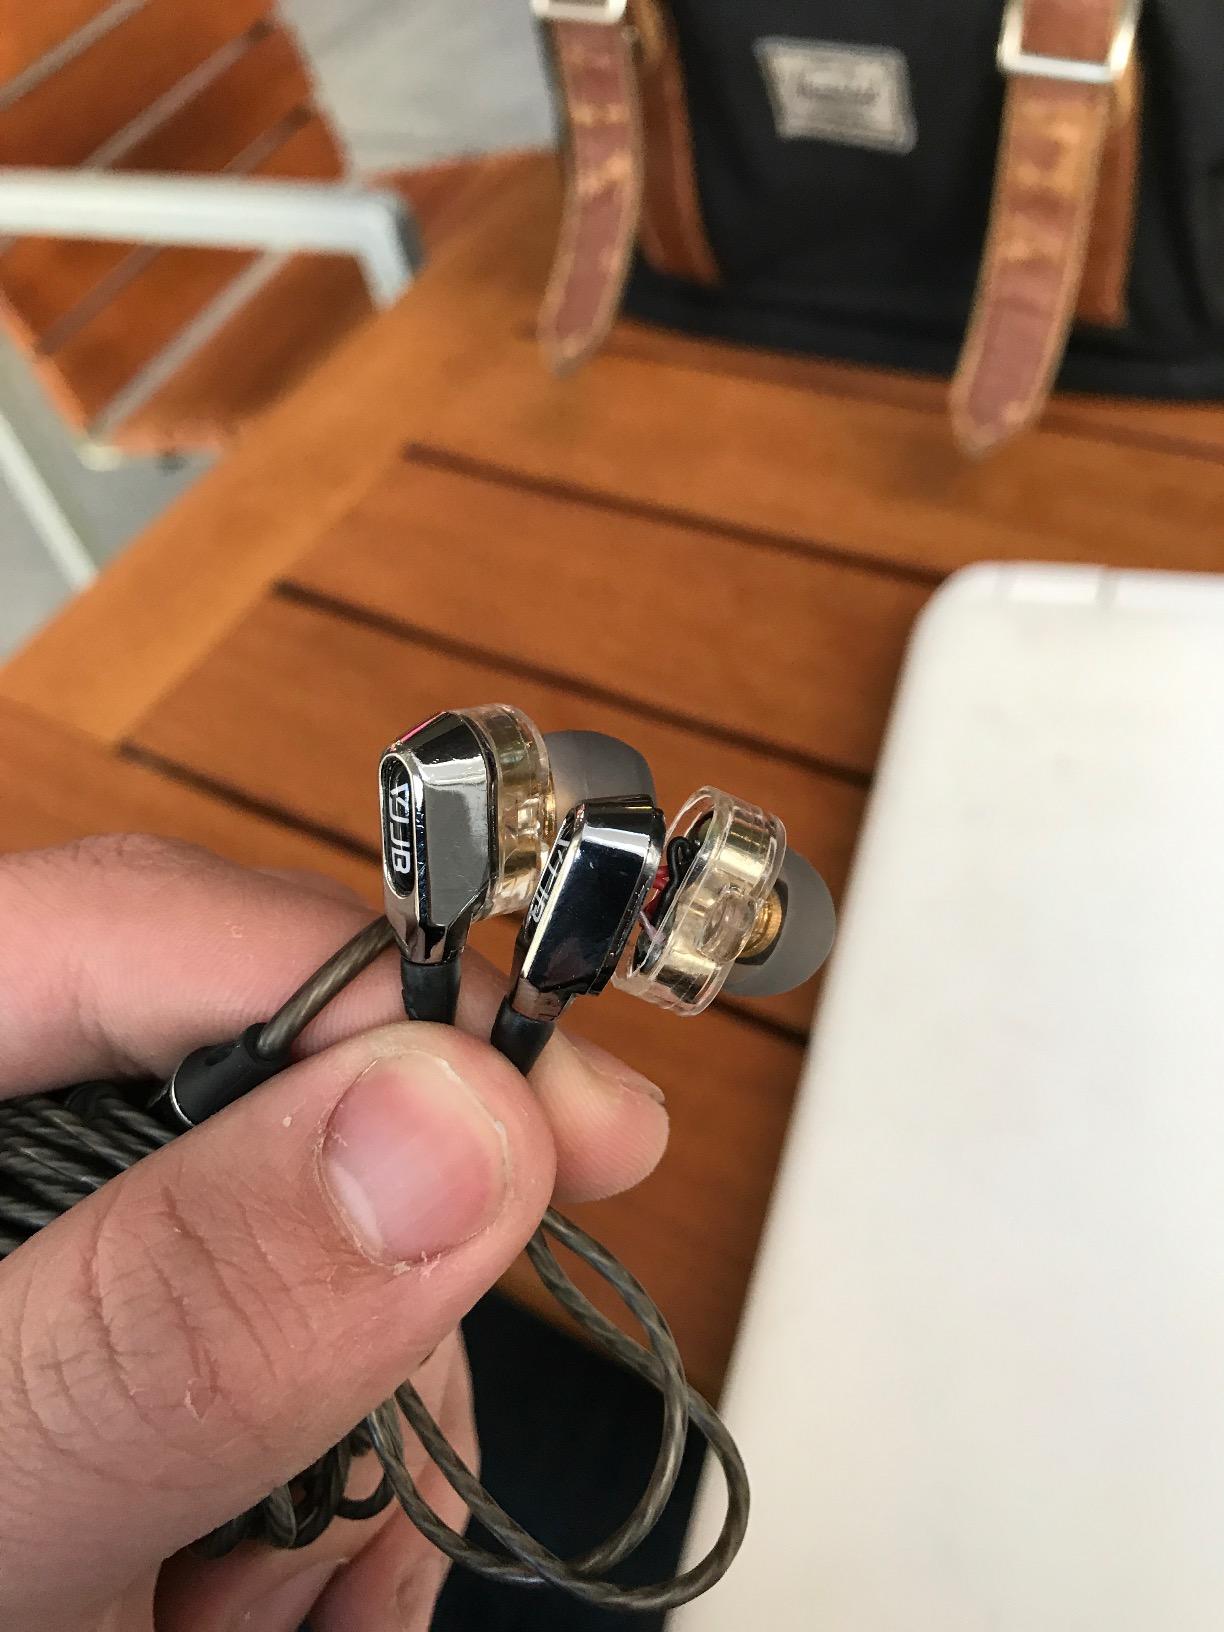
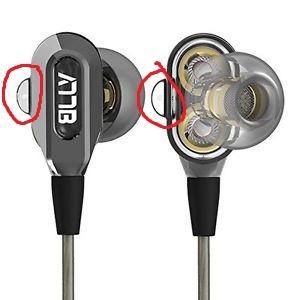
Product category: headphones
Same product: yes